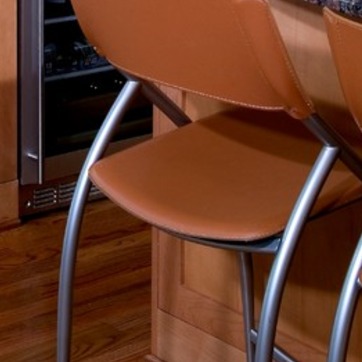
Material: leather